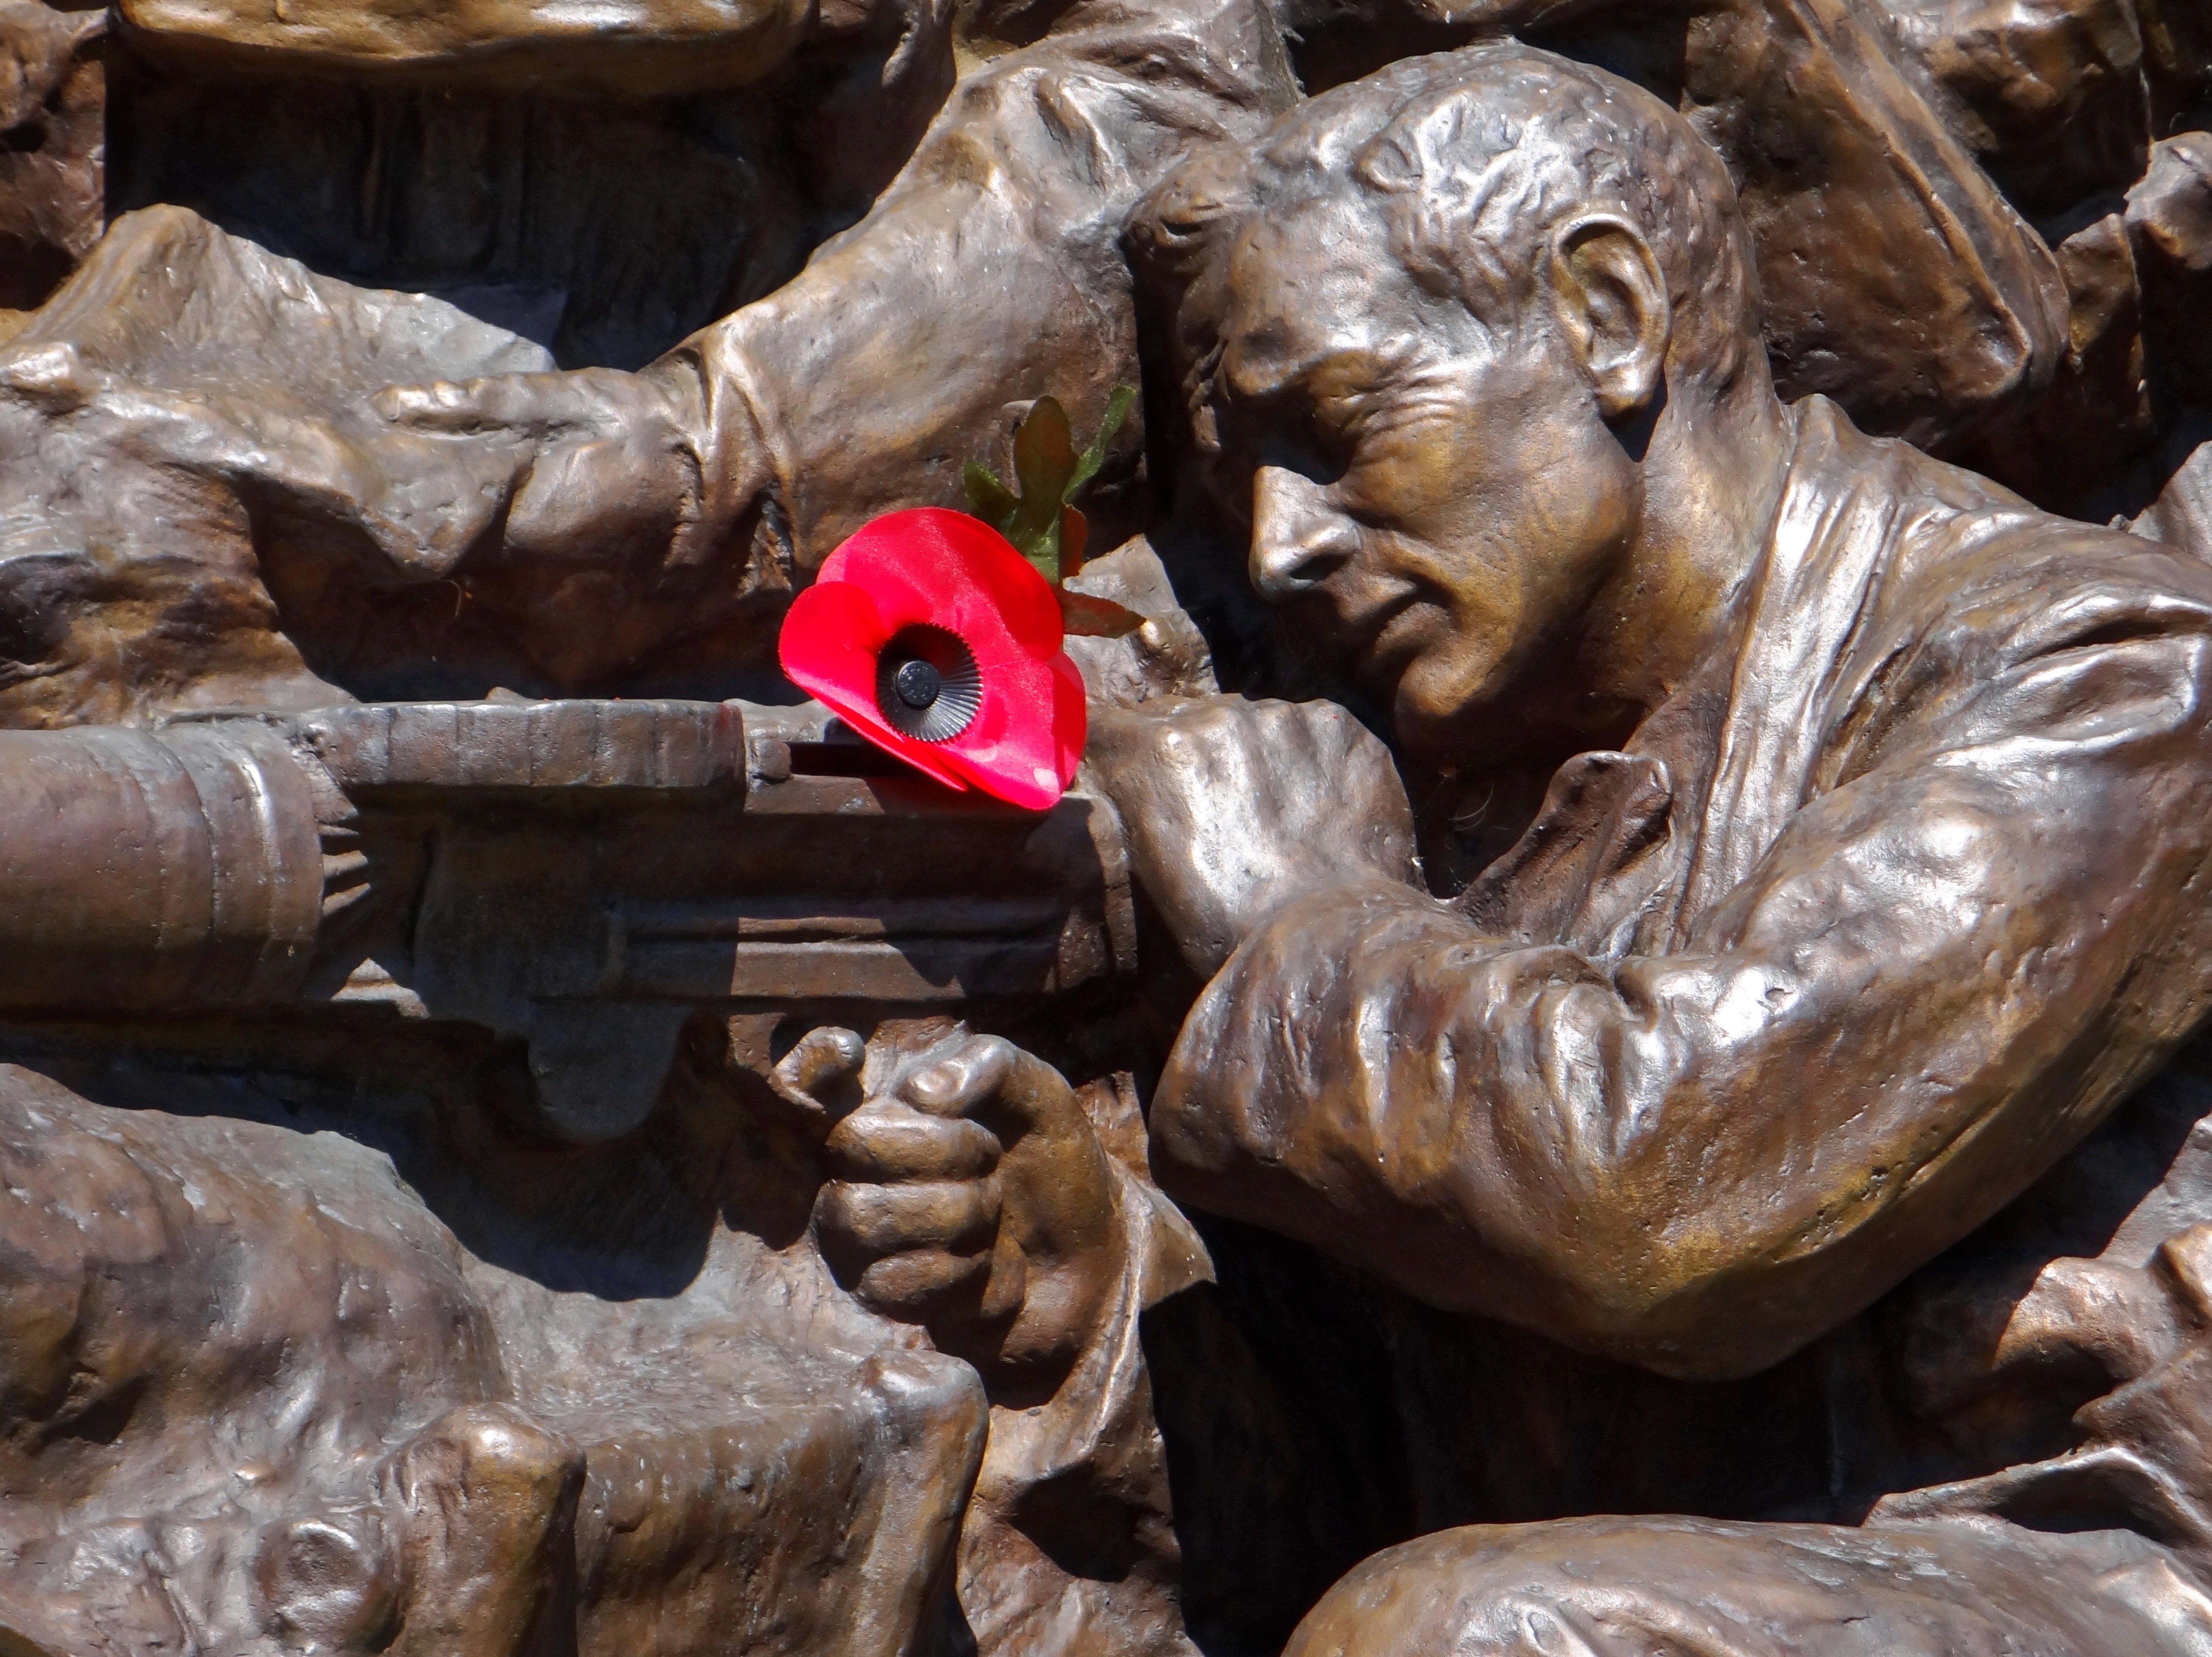
wood, monument, statue, red, symbol, landmark, memory, freedom, patriotism, sculpture, national, memorial, war, men, art, temple, honor, history, united, poppy, carving, remembrance, veterans, war memorial, mythology, bronze statue, armed, stone carving, ancient history, poppy day